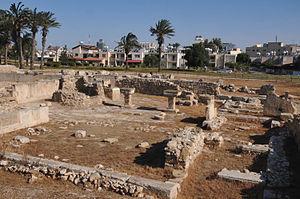
Kition est une cité de la côte sud-est de l'île de Chypre, actuellement Larnaca. Malgré son importance durant l'Antiquité, elle demeure assez mal connue, en partie parce que l'actuelle Larnaca a été bâtie sur le site exact de l'ancienne cité. Cependant les fouilles archéologiques ont permis de dégager une partie imposante de l'enceinte fortifiée qui entourait la cité ainsi que d'importants vestiges, datant des époques classique et romaine. La ville, qui n'a pratiquement jamais cessé d'être habitée durant quatre millénaires depuis l'âge du bronze — vers la fin du IIIᵉ millénaire av. J.-C. — est déjà mentionnée dans la Bible sous la forme « Kitim ». L'hébreu entend généralement désigner par ce nom, non pas le seul royaume de « Kitim », mais l'ensemble de l'île de Chypre.